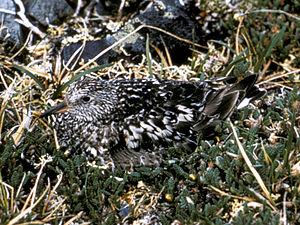
Le Bécasseau du ressac ou échassier du ressac, est une espèce d'oiseaux de la famille des Scolopacidae.